Yau Ma Tei

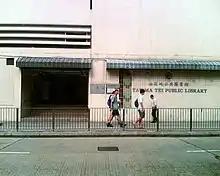
Yau Ma Tei Public Library

Nathan Road goes north–south across the heart of Yau Ma Tei. Most of buses routes via Nathan Road to the destinations in North Kowloon and New Territories. Trains of MTR shuttle beneath the road. Yau Ma Tei is served by Tsuen Wan and Kwun Tong lines on the MTR metro system, at a single station with the same name, Yau Ma Tei MTR station.